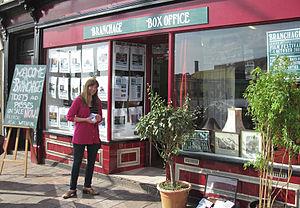
Le festival Branchage est un festival de cinéma qui se tient à Jersey depuis 2008.